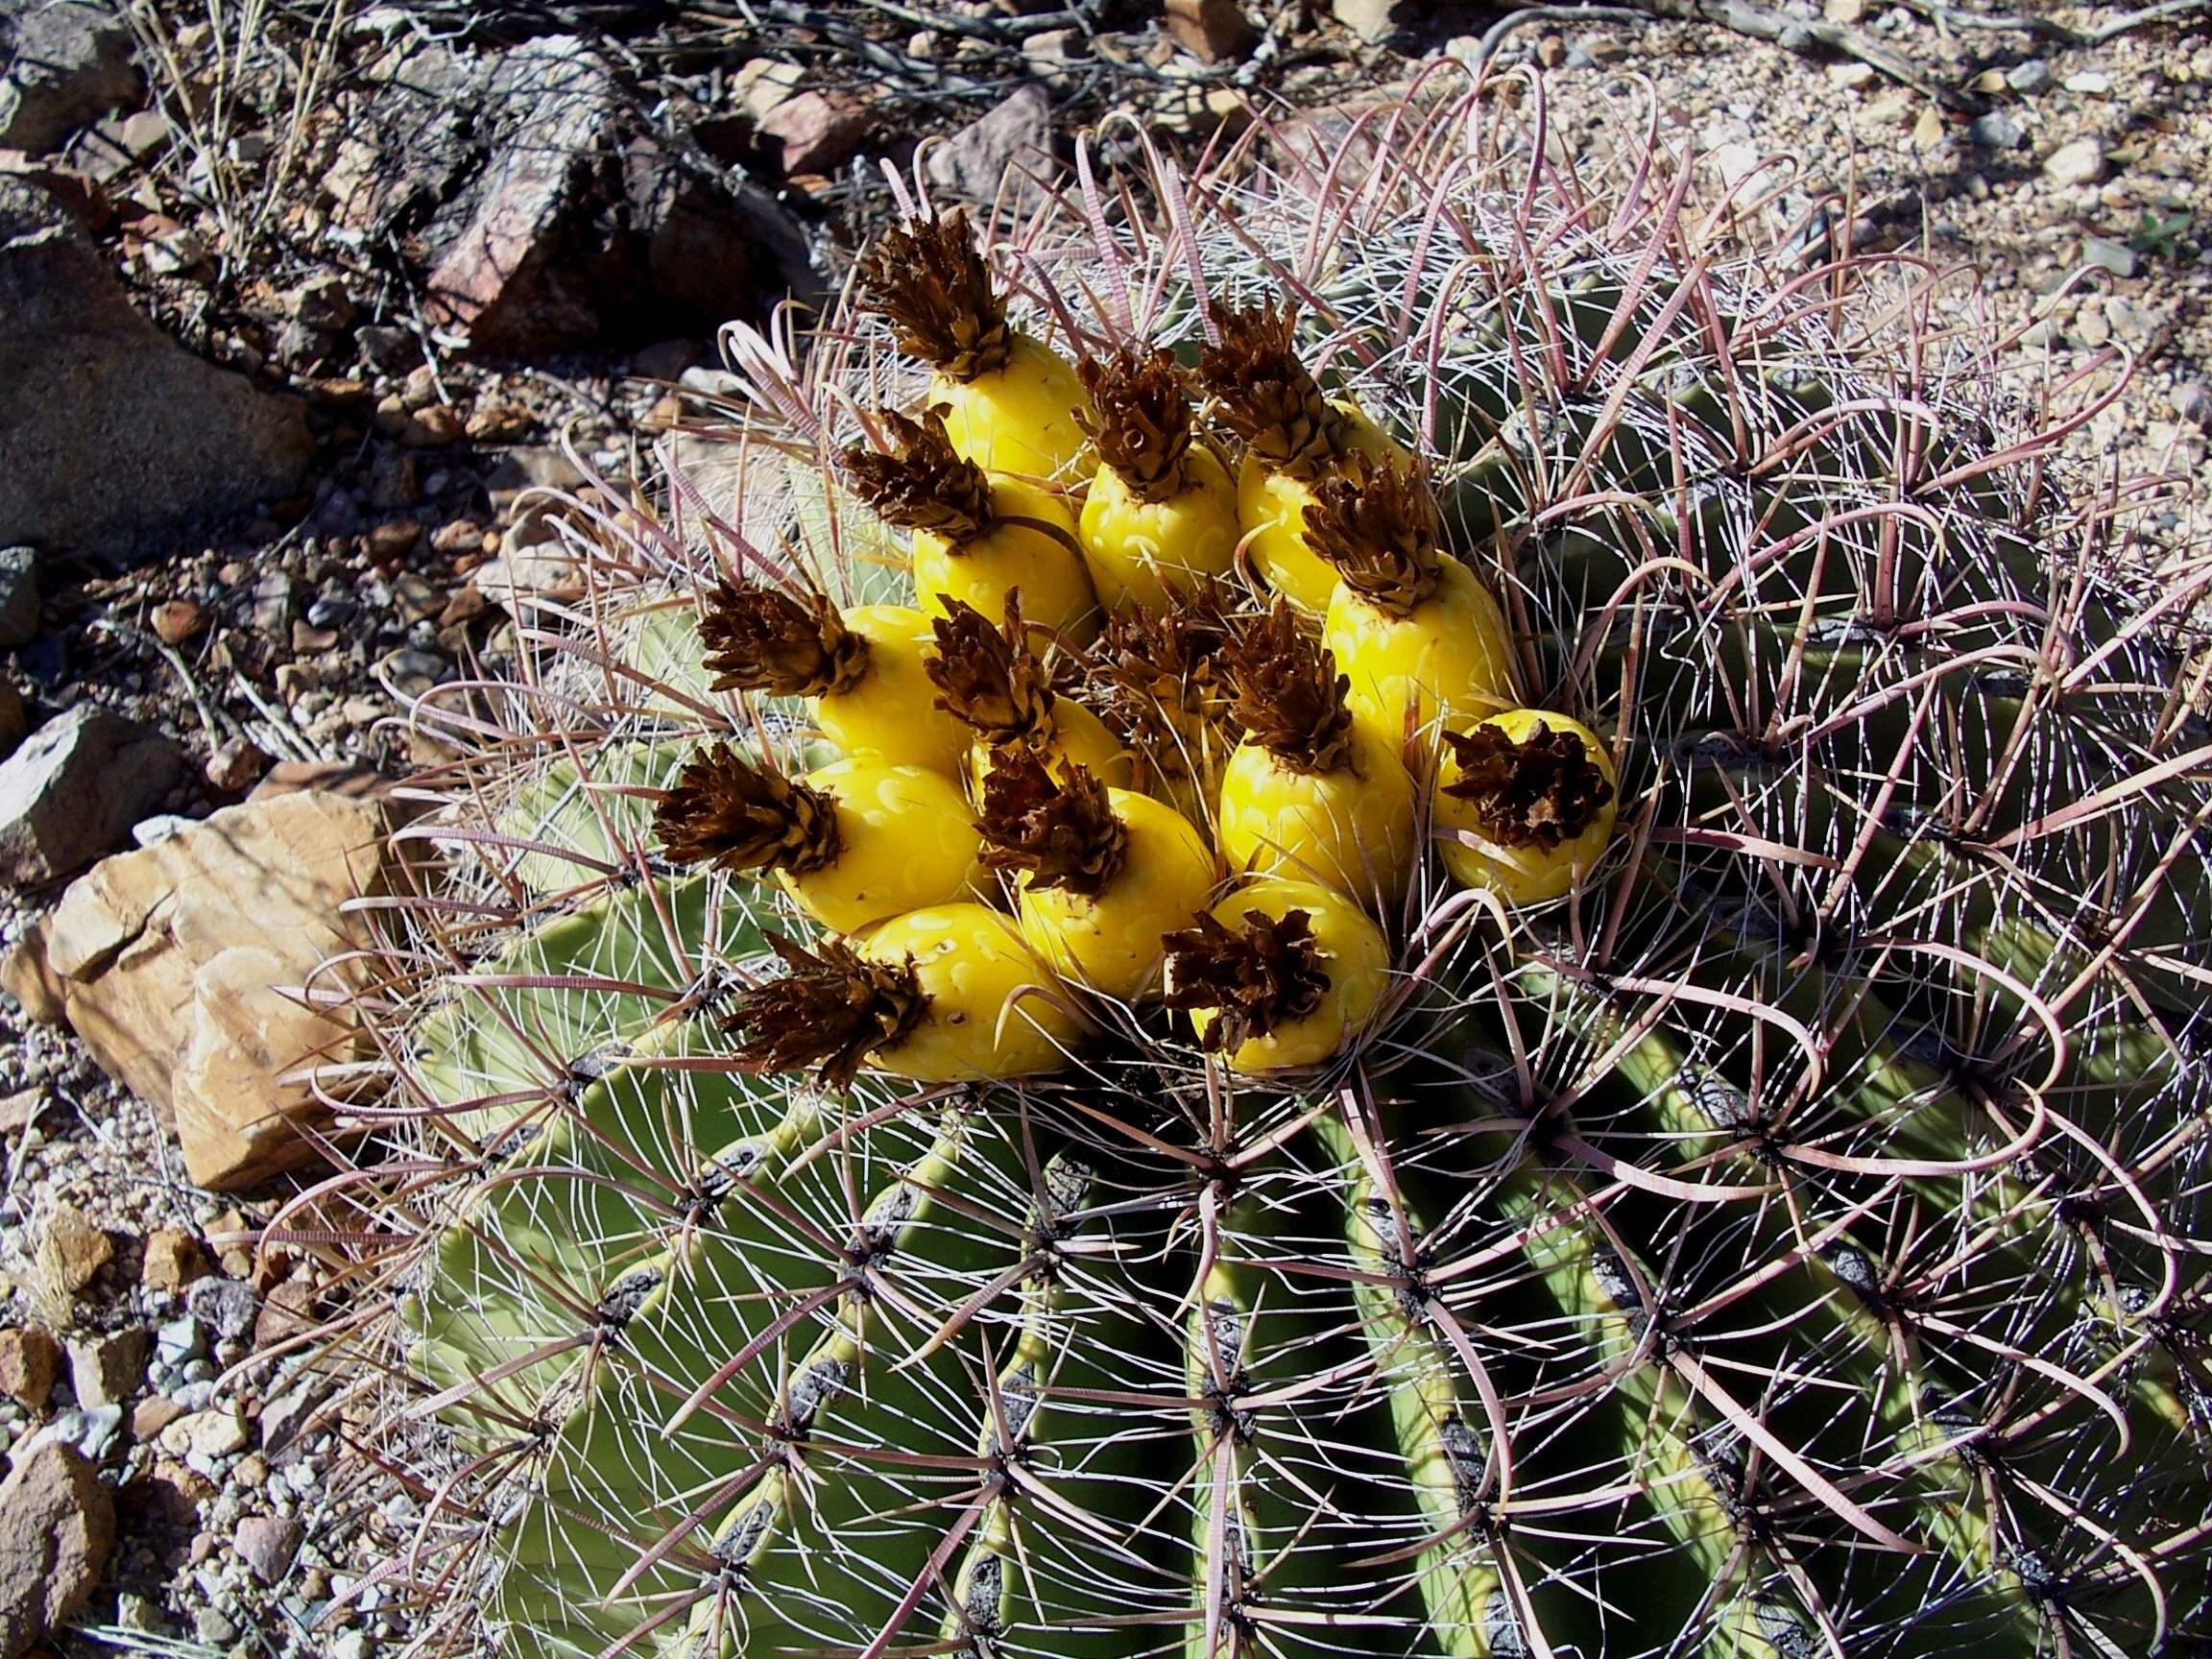
nature, cactus, plant, flower, wild, produce, botany, yellow, dessert, flora, fauna, plants, wildflower, flowers, arizona, macro photography, flowering plant, prickly pear, barrel cactus, land plant, thorns spines and prickles, barbary fig, eastern prickly pear